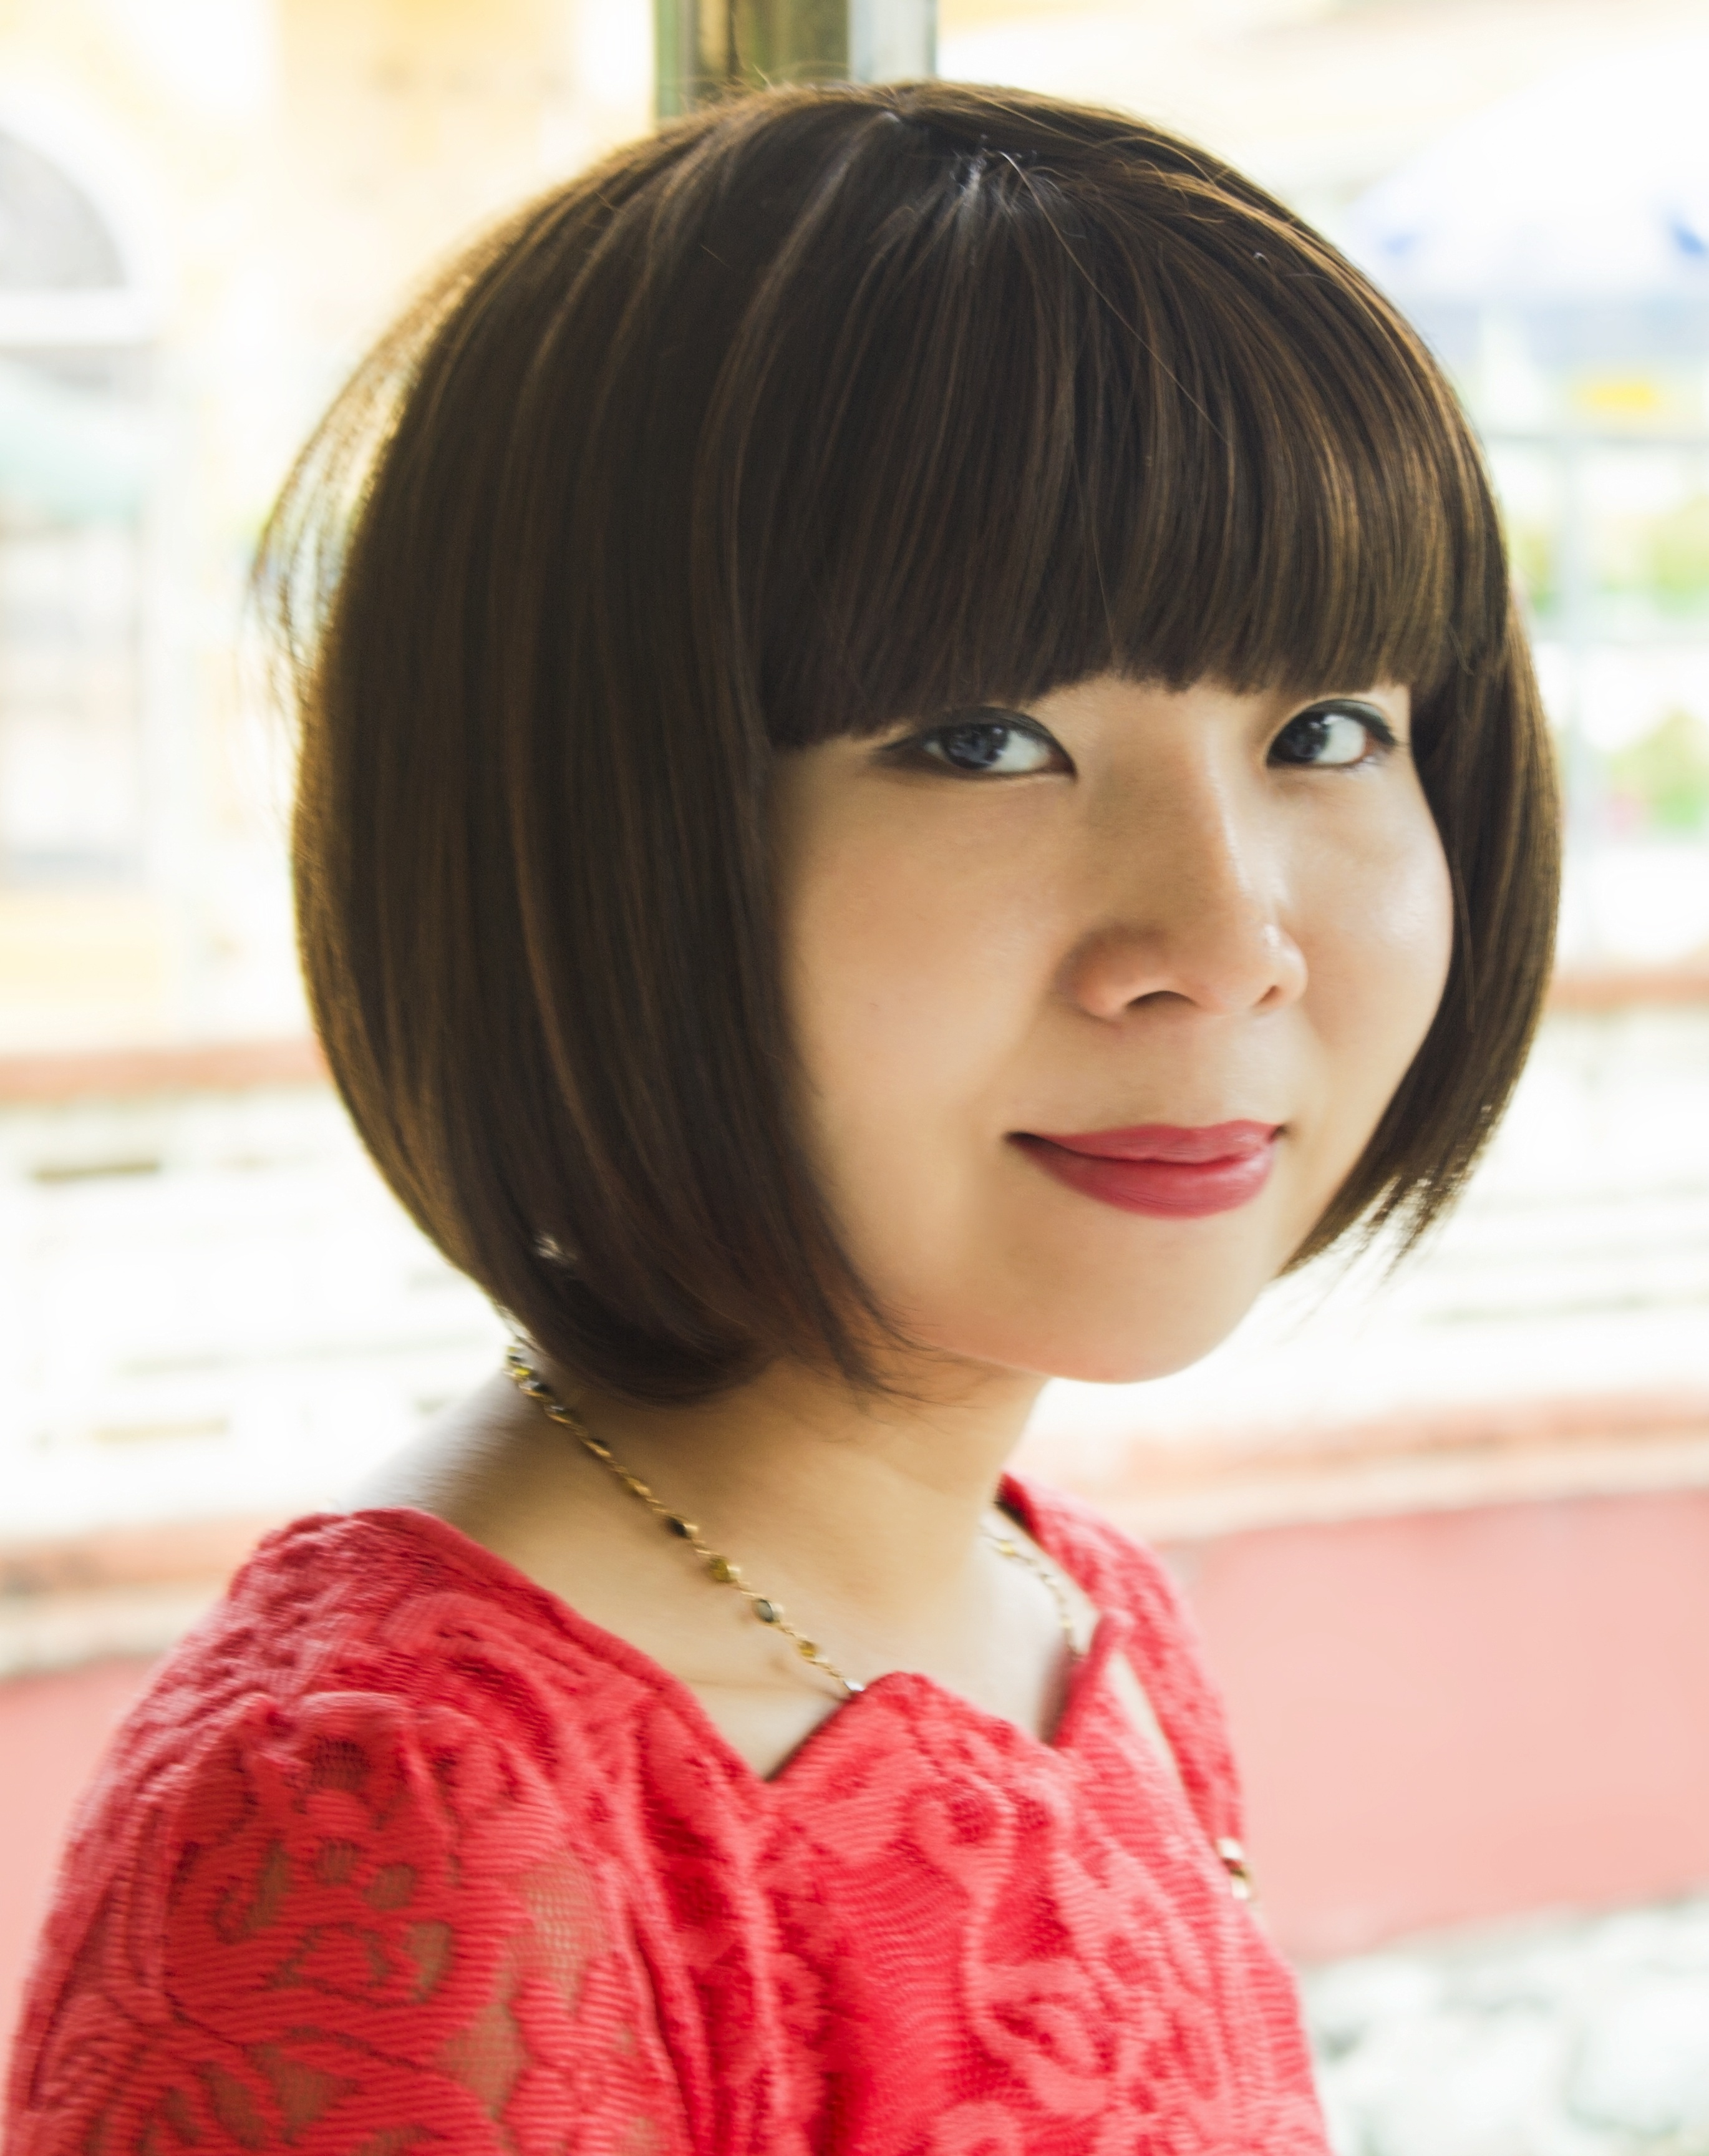
person, girl, woman, hair, female, portrait, young, youth, fresh, clothing, hairstyle, smile, long hair, cheerful, black hair, face, eyes, happiness, skin, costume, wig, brown hair, women face, bangs, hair coloring, fashion accessory, layered hair, bob cut, hime cut